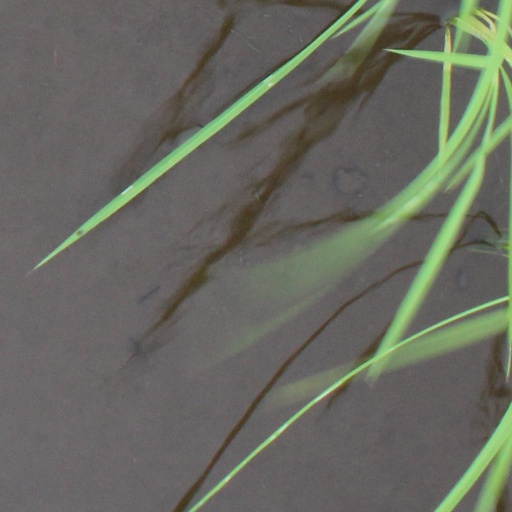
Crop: rice